Gharbia Governorate

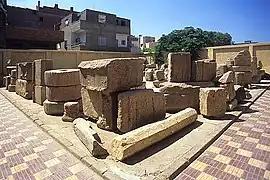
Stones of the Temple of Samanud

During the 1919 Revolution, demonstrations spread across Gharbia: 12 March in Tanta, 15 March in al-Mahalla, 18 March in Samannud. In Zefta, the rebellion escalated into the declaration of the "Republic of Zefta" led by lawyer Yusuf al-Jundi, with public support from neighboring villages. The revolutionaries established a local governing council with committees for supplies, security, hygiene, and media, and issued a daily newspaper, Al-Jumhur. Although British forces intervened, the revolutionaries eluded capture.